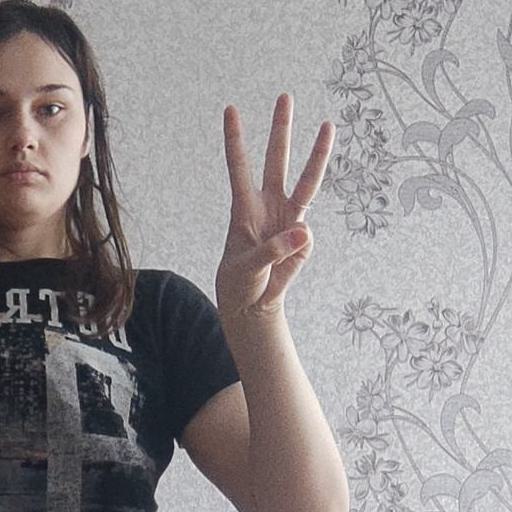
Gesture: three